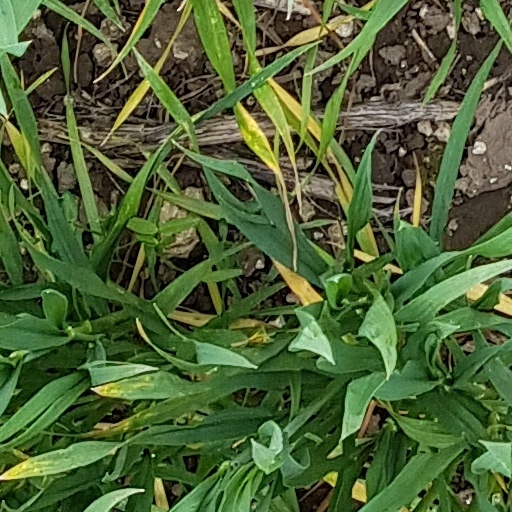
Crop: wheat